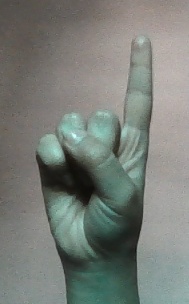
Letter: bb